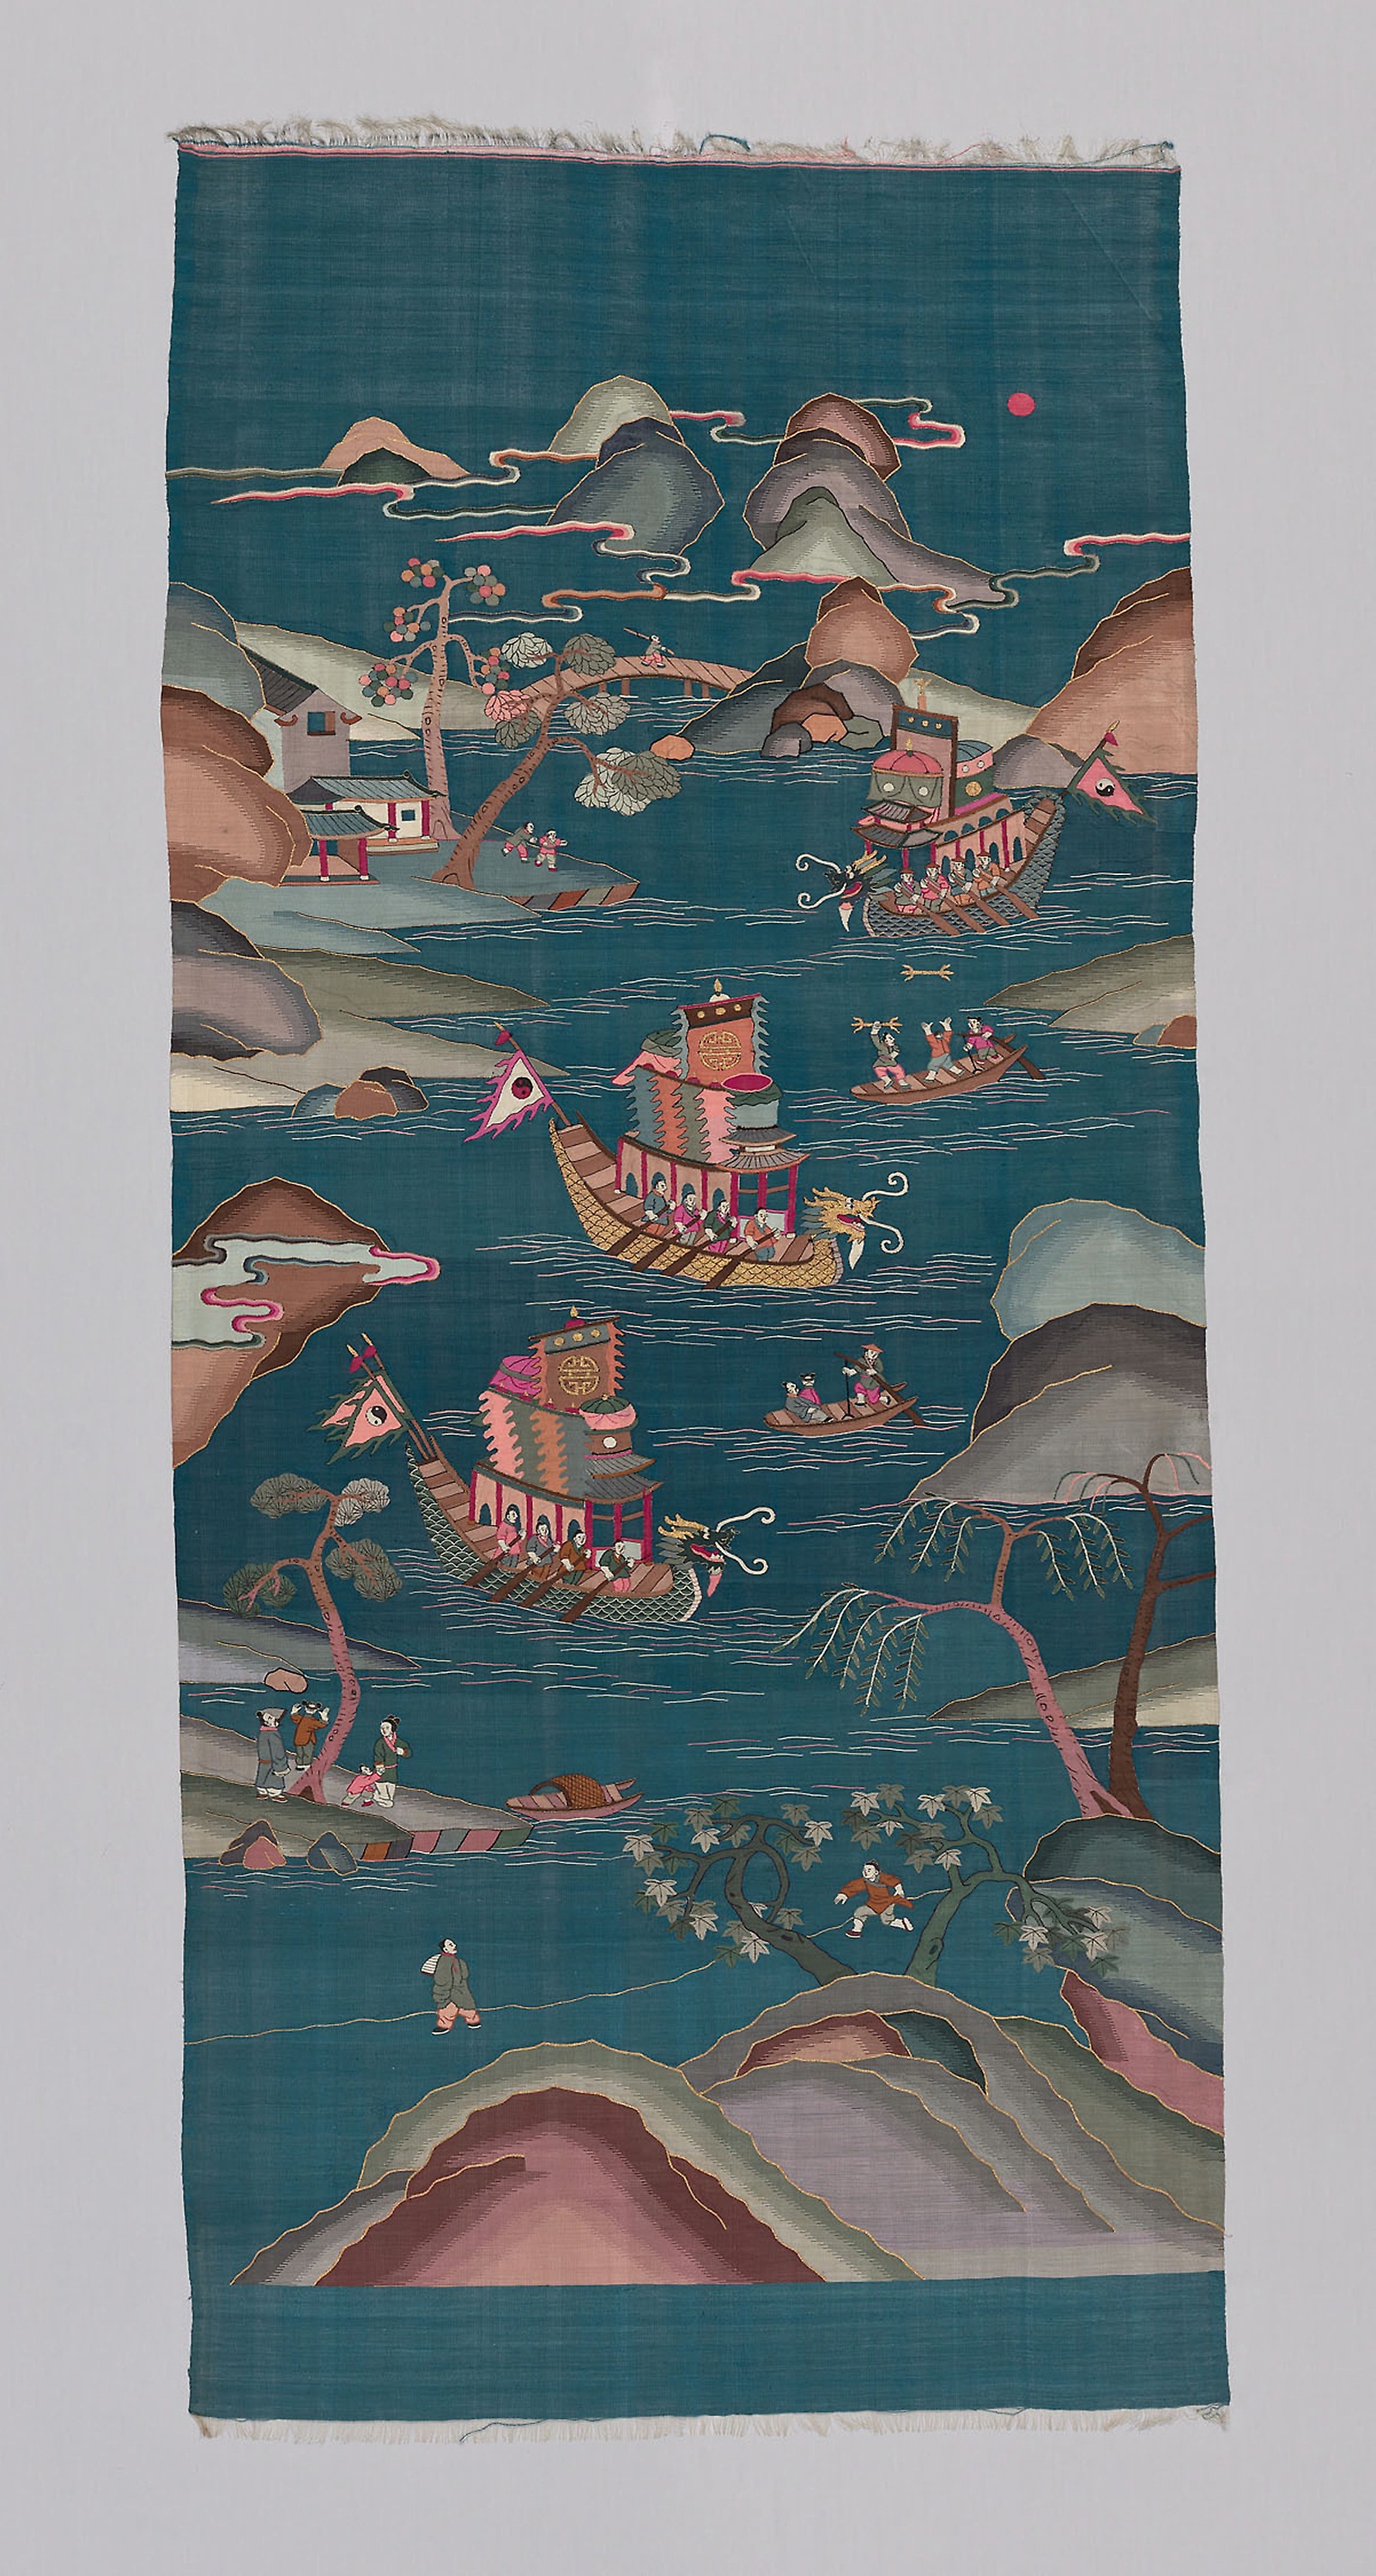
art, textile, illustration, painting